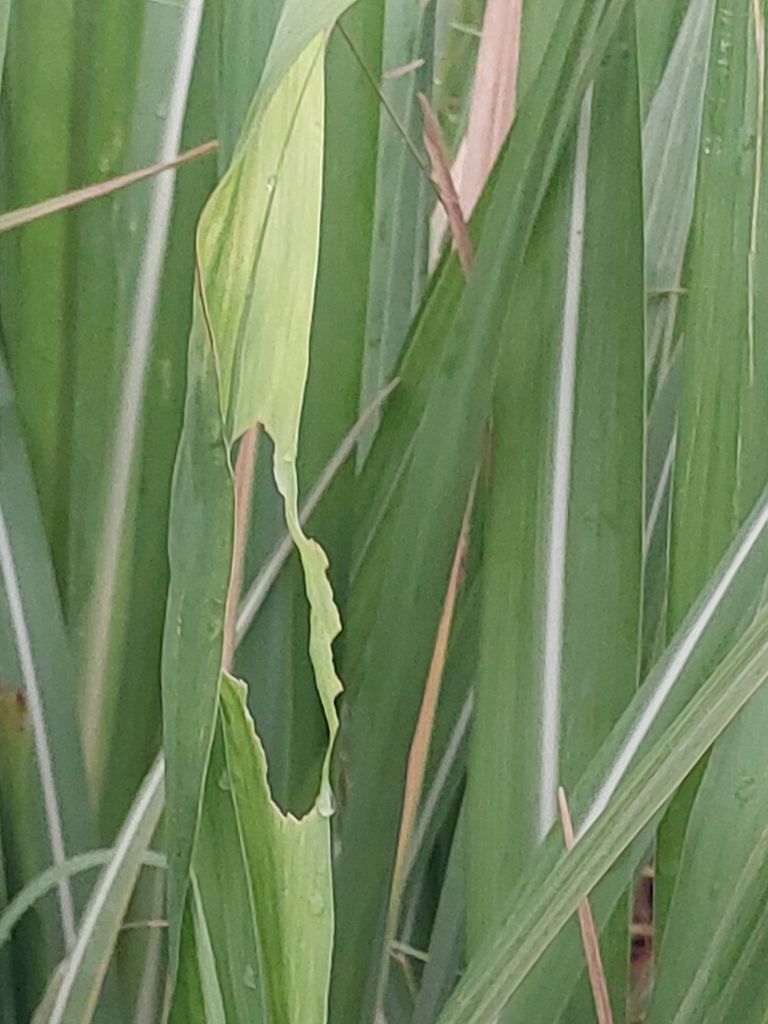
Label: Pokkah Boeng